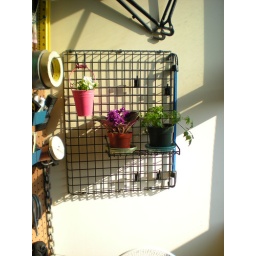
These plants live next to the tool wall in our room. 6-21-08